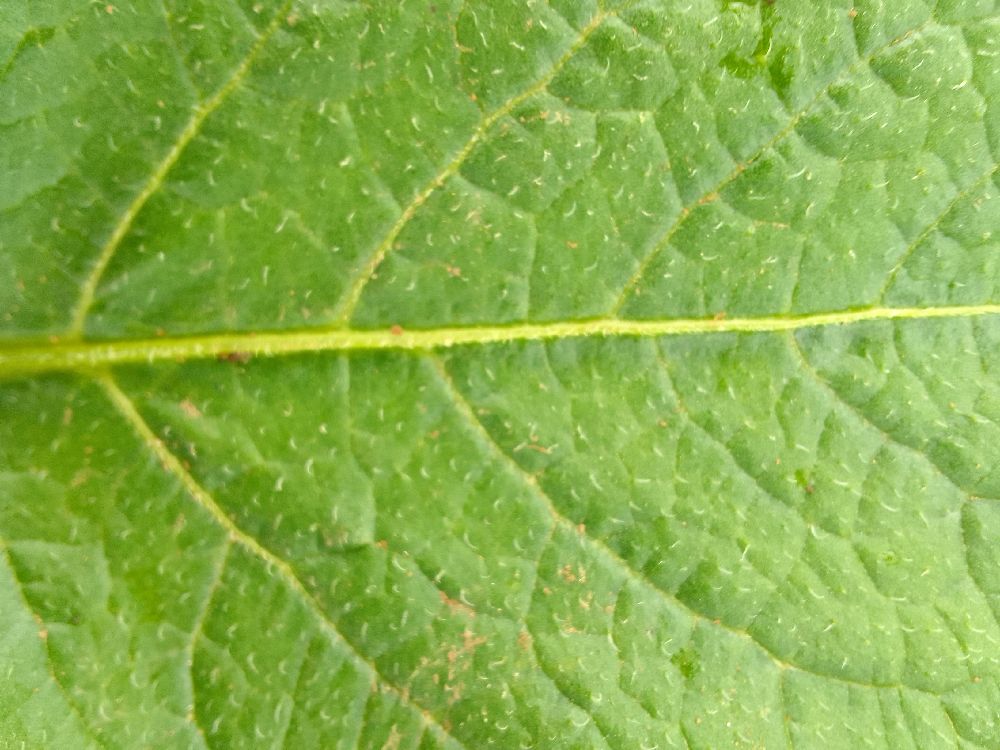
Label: Healthy